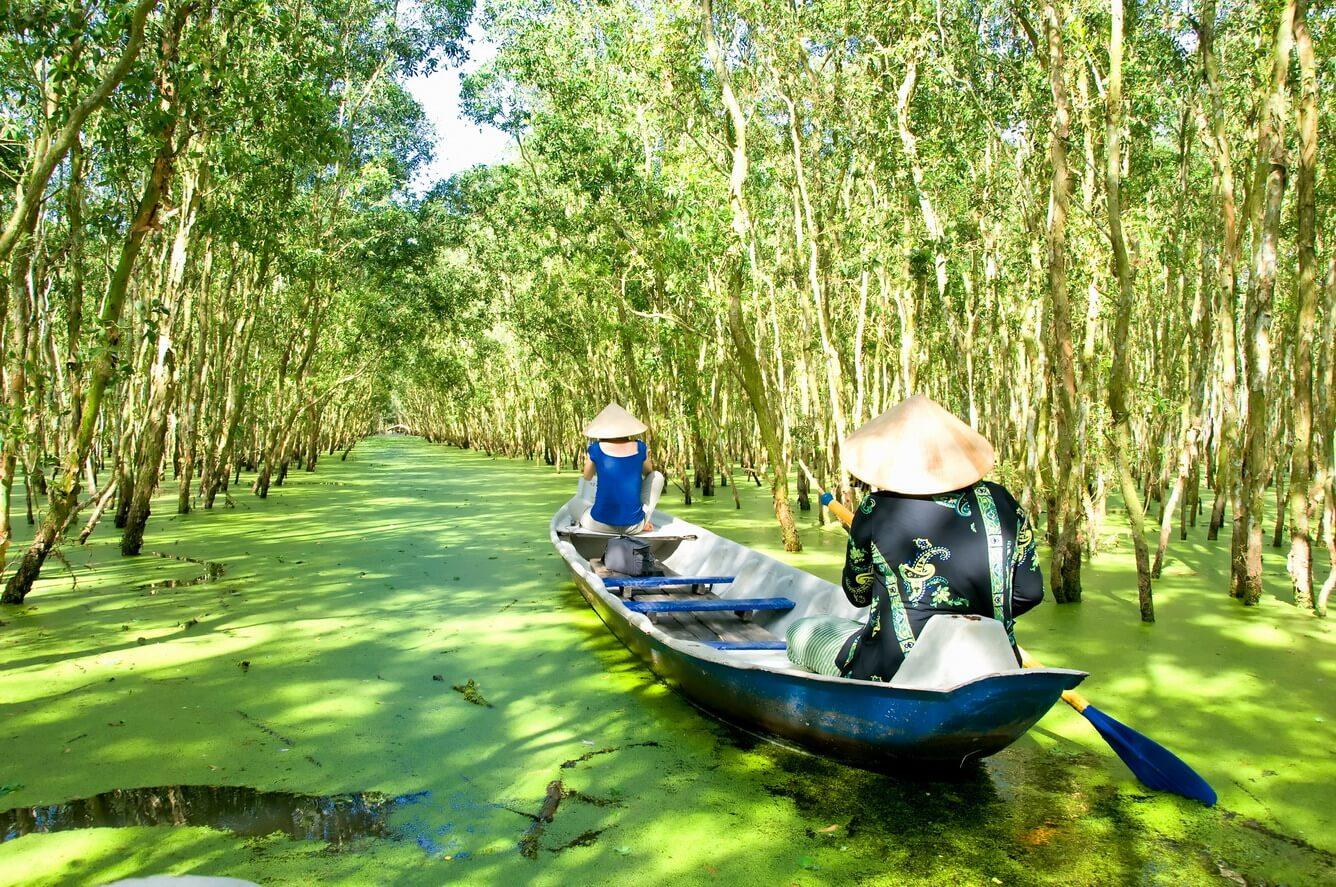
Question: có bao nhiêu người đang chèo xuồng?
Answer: một người